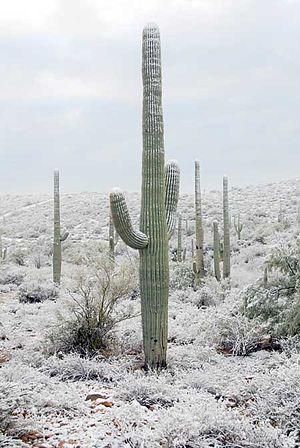
Le Saguaro est un grand cactus arborescent, la seule espèce du genre monotypique Carnegiea. Le nom « saguaro » est le nom amérindien du cactus. Cette espèce est originaire du désert de Sonora, la plus grande zone désertique de l'Amérique du Nord, situé à cheval sur le sud-ouest des États-Unis et le nord du Mexique. On la trouve aussi dans le sud de la Californie.